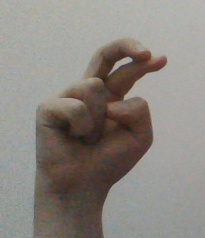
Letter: zay